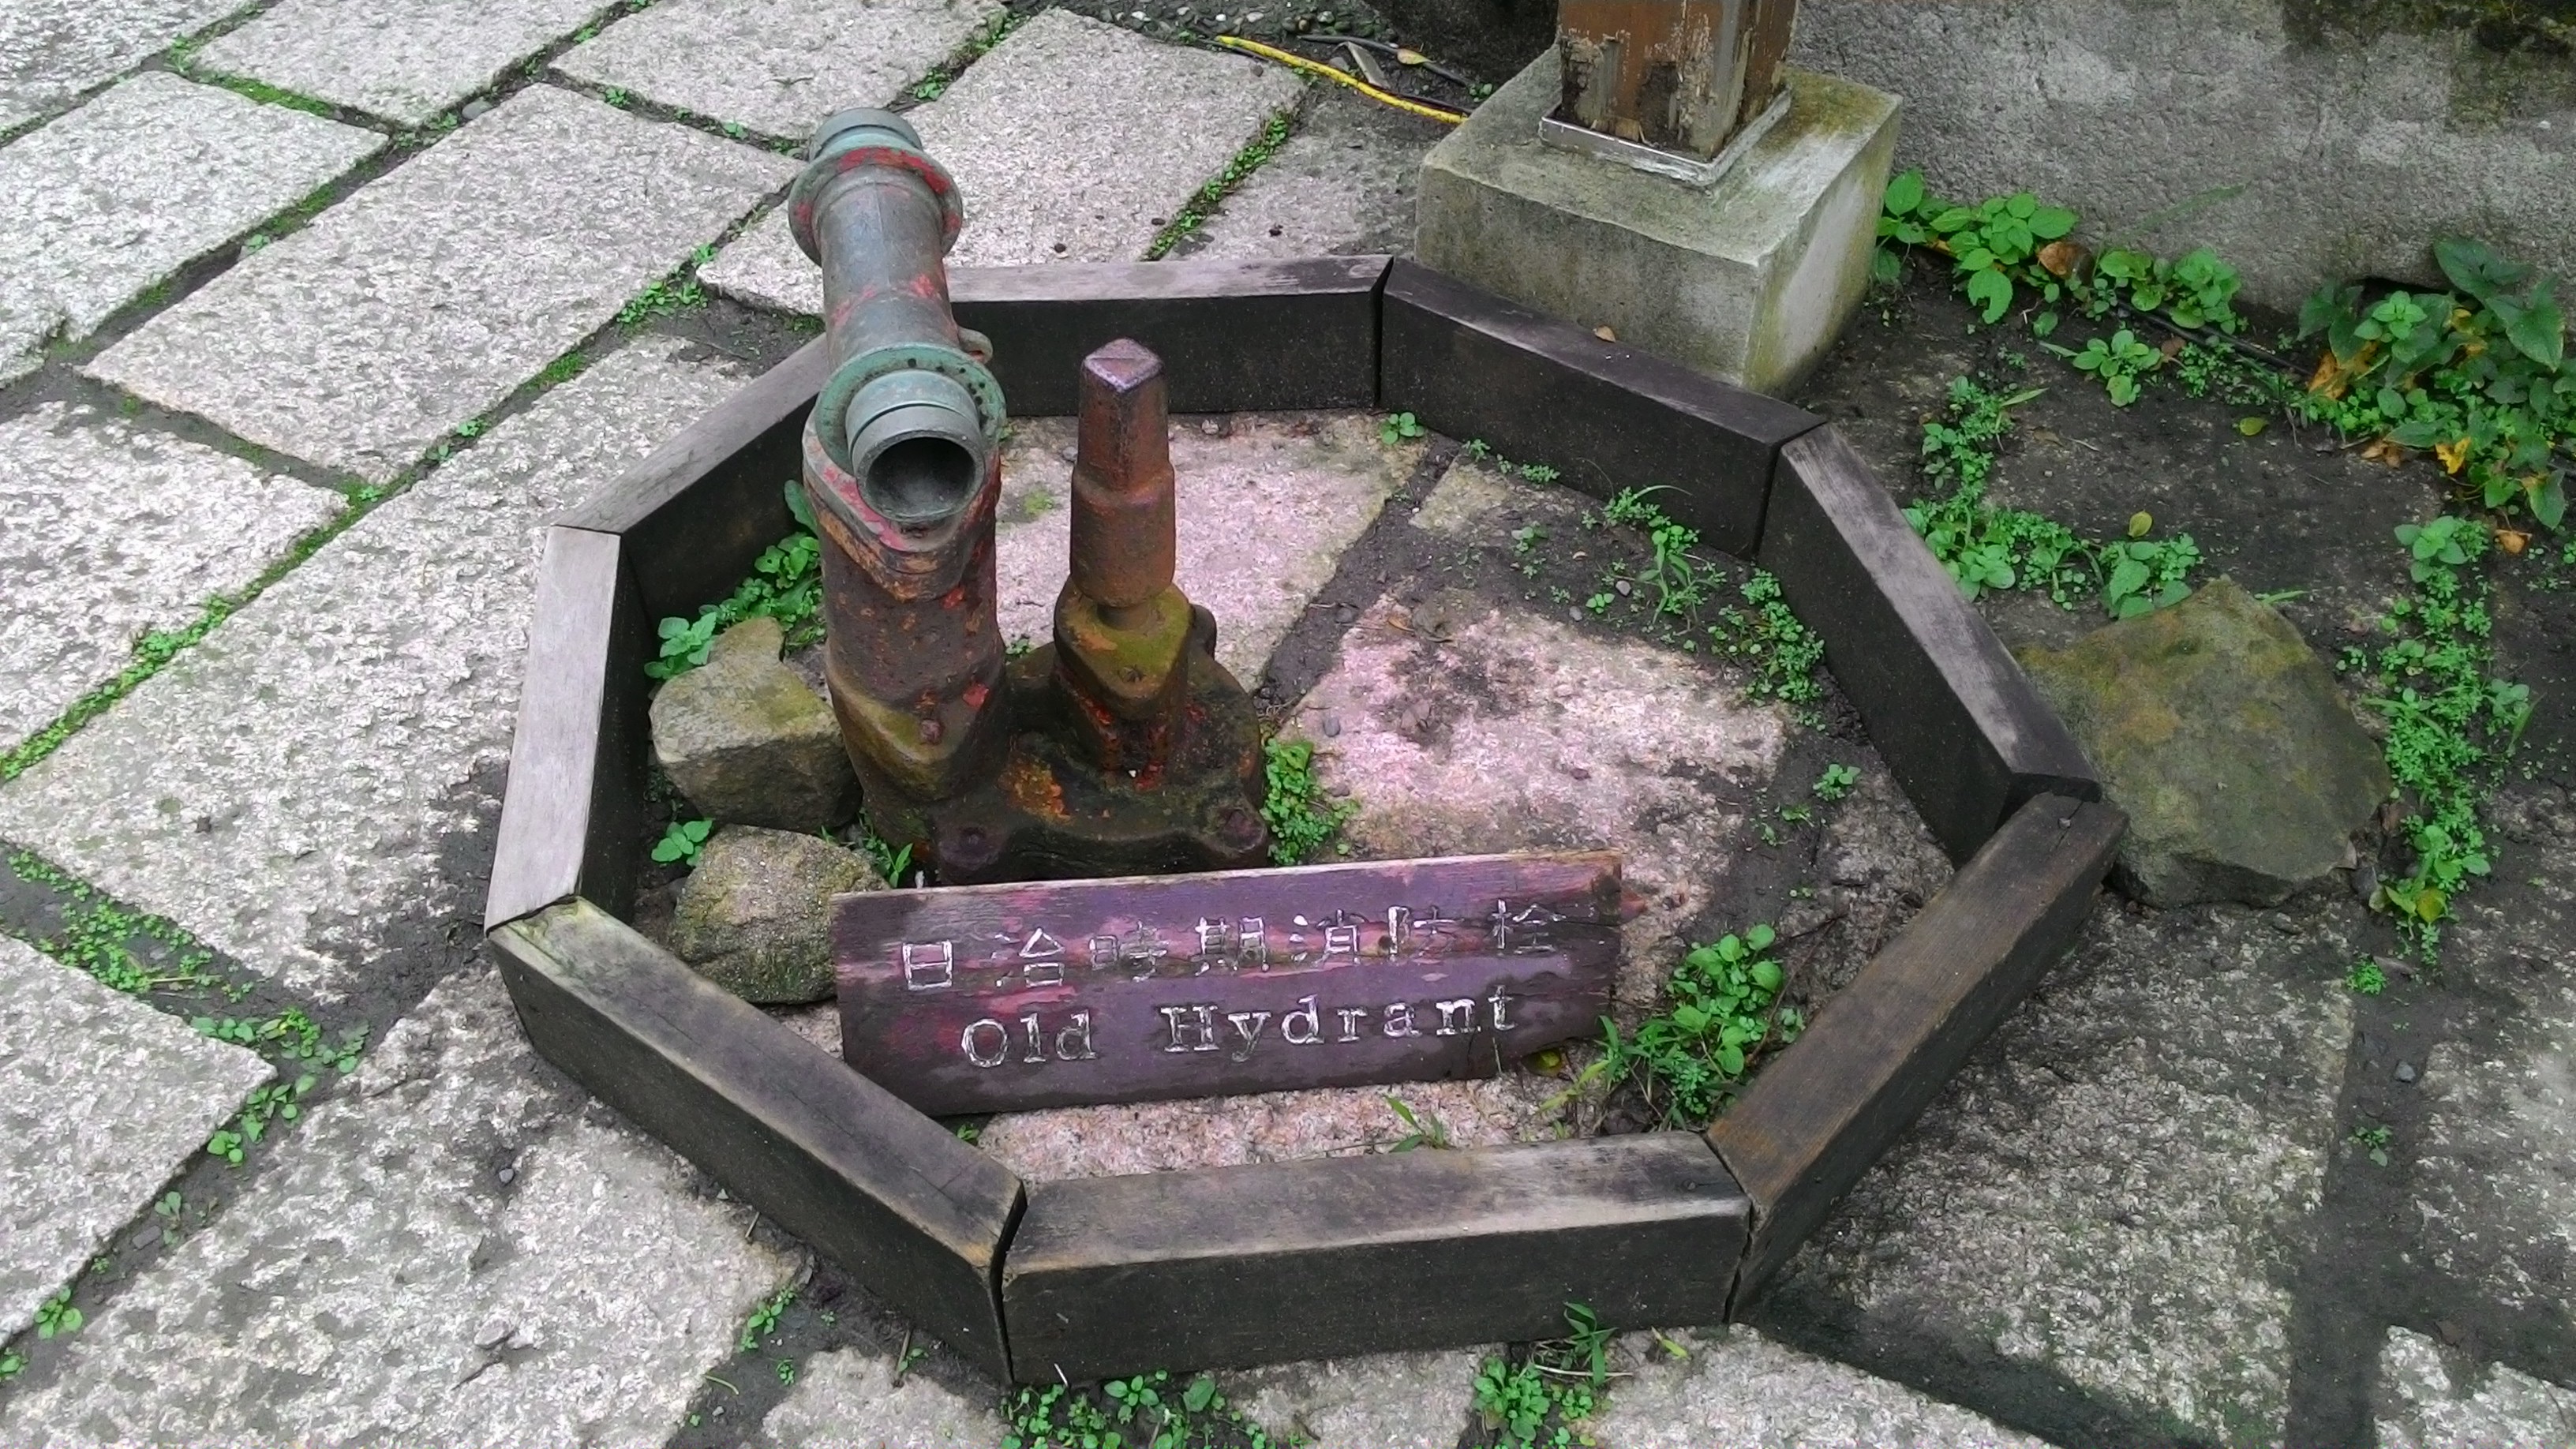
grave, memorial, headstone, water feature